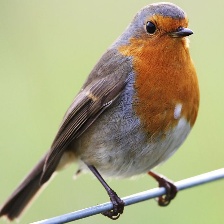
Species: AMERICAN ROBIN
Scientific name: TURDUS MIGRATORIUS
ImageNet parent category: robin